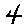
Label: 4